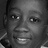
Emotion: neutral